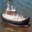
Label: ship